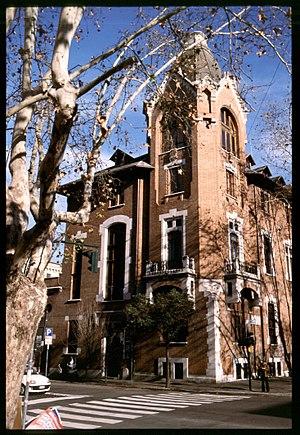
Giulio Magni est un architecte et critique d'art italien du XXᵉ siècle.
La Villa Marignoli est un bâtiment Art Nouveau de Rome, situé à l'angle de la via Po et du Corso d'Italia, dans le Quartier Pinciano.